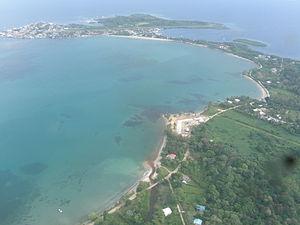
L'île Colón est une île du Panama située dans la baie d'Almirante appartenant administrativement à la province de Bocas del Toro.